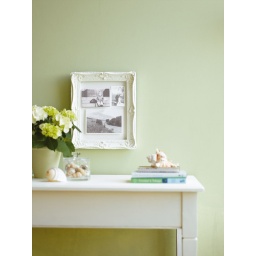
White frame against pale green wall